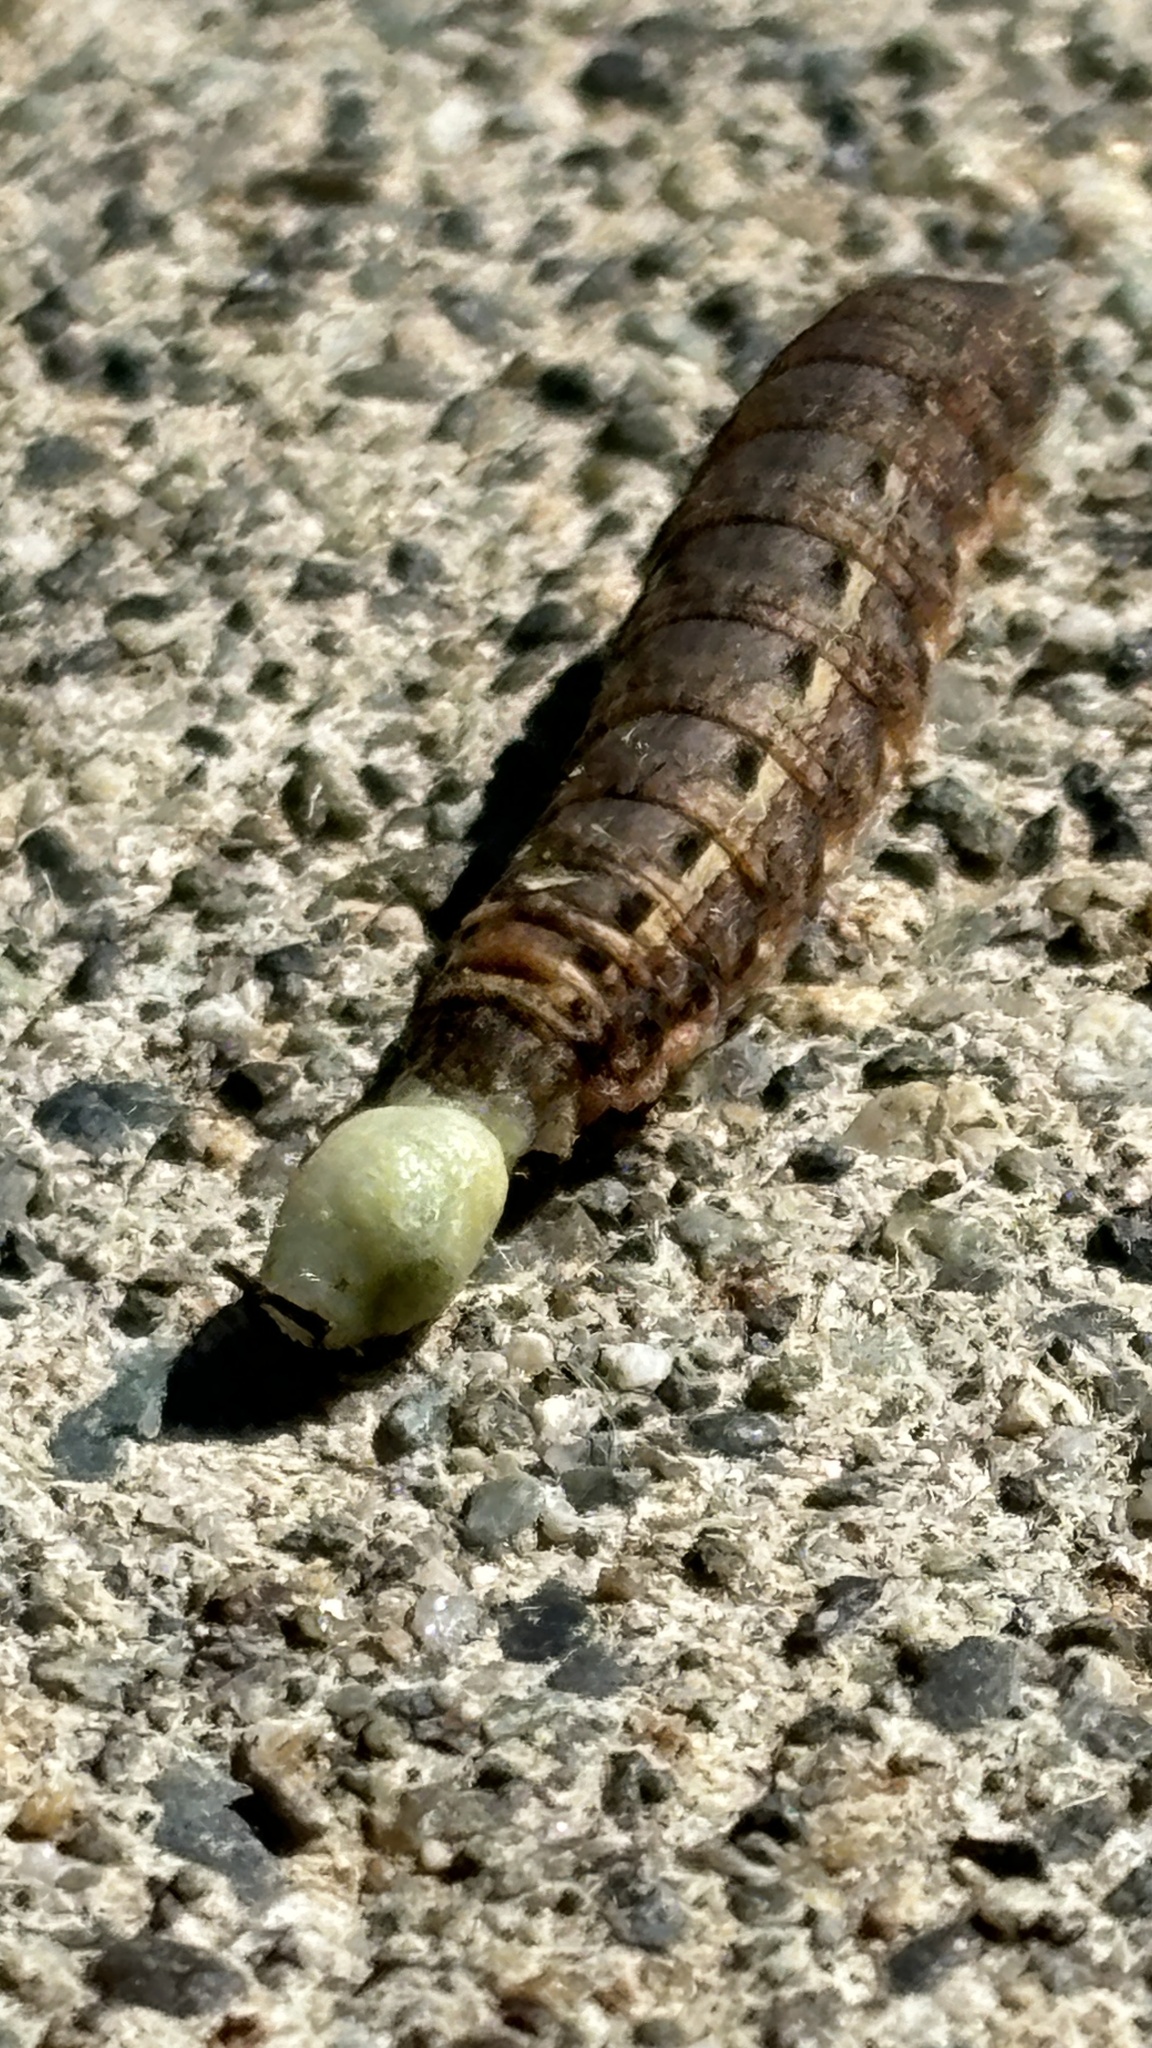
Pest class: cutworms